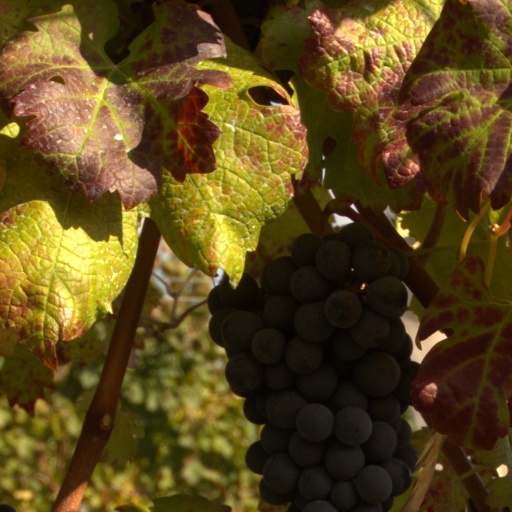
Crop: grape